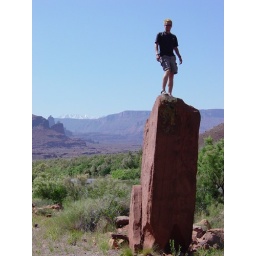
This rock was on the side of the road near the Colorado River in Utah.